Mary Higgins Clark

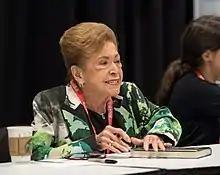
Higgins Clark signing books at BookExpo America in 2018

Higgins Clark had over 50 novels published, with millions of copies sold throughout the United States.